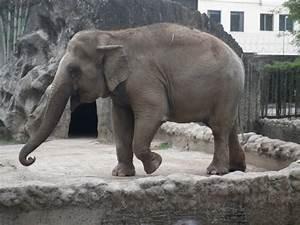
elephant